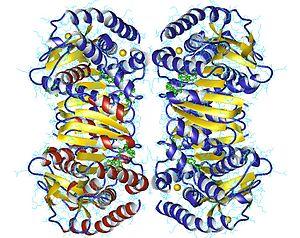
La malate déshydrogénase est une oxydoréductase du cycle de Krebs qui catalyse la réaction :